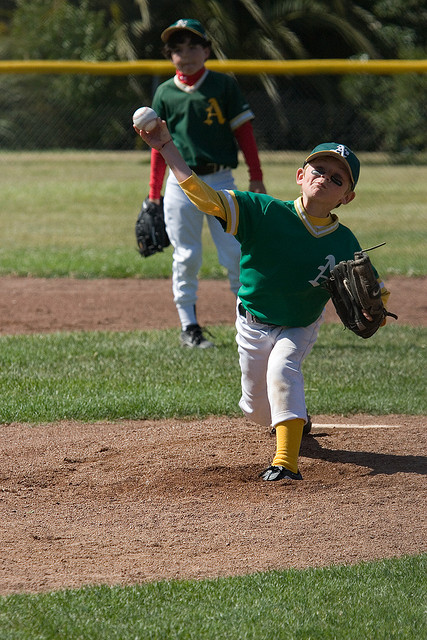
một cậu bé đang chuẩn bị ném quả bóng chày ở trong tay